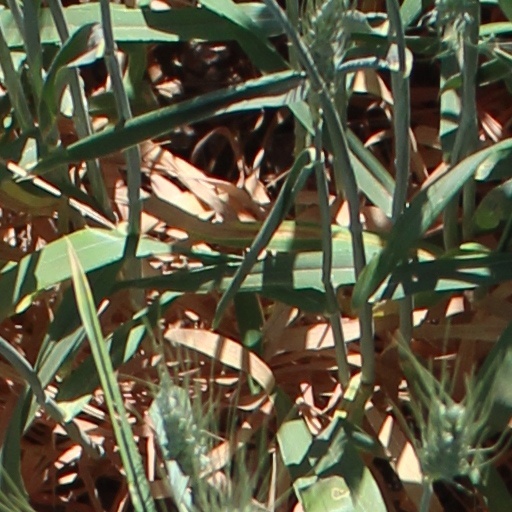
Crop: wheat